Māori culture

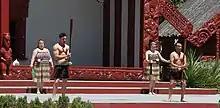
Māori greeting on a

( groups) often come together to practice and perform cultural items such as or songs, especially action songs, and for entertainment. dances may also form part of the repertoire. Traditional instruments sometime accompany the group, though the guitar is also commonly used. Many New Zealand schools now have a as part of the Māori studies curriculum. Today, national competitions are held where groups are judged to find the best performers; these draw large crowds. The common expression "" is, strictly speaking, a tautology.